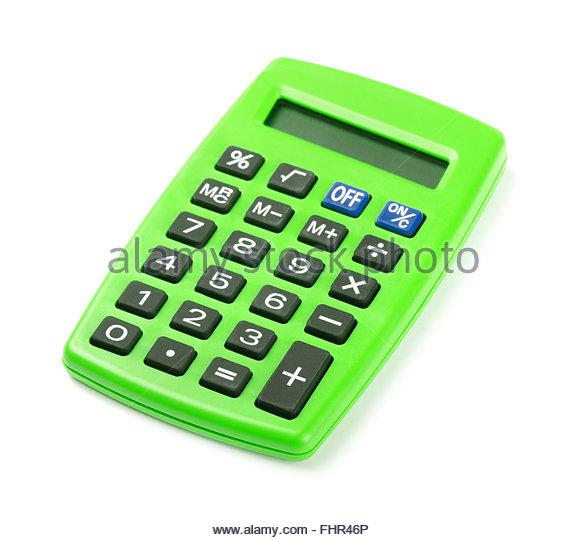
green calculator isolated on a white background
Relation: Visible